Cal State Fullerton Titans baseball

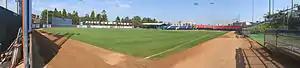
Goodwin Field in Fullerton, California

Goodwin Field is a baseball stadium in Fullerton, California named for Jerry and Merilyn Goodwin, who donated $1 million for renovations. It was opened on April 18, 1992 with a two-game sweep of Loyola Marymount.